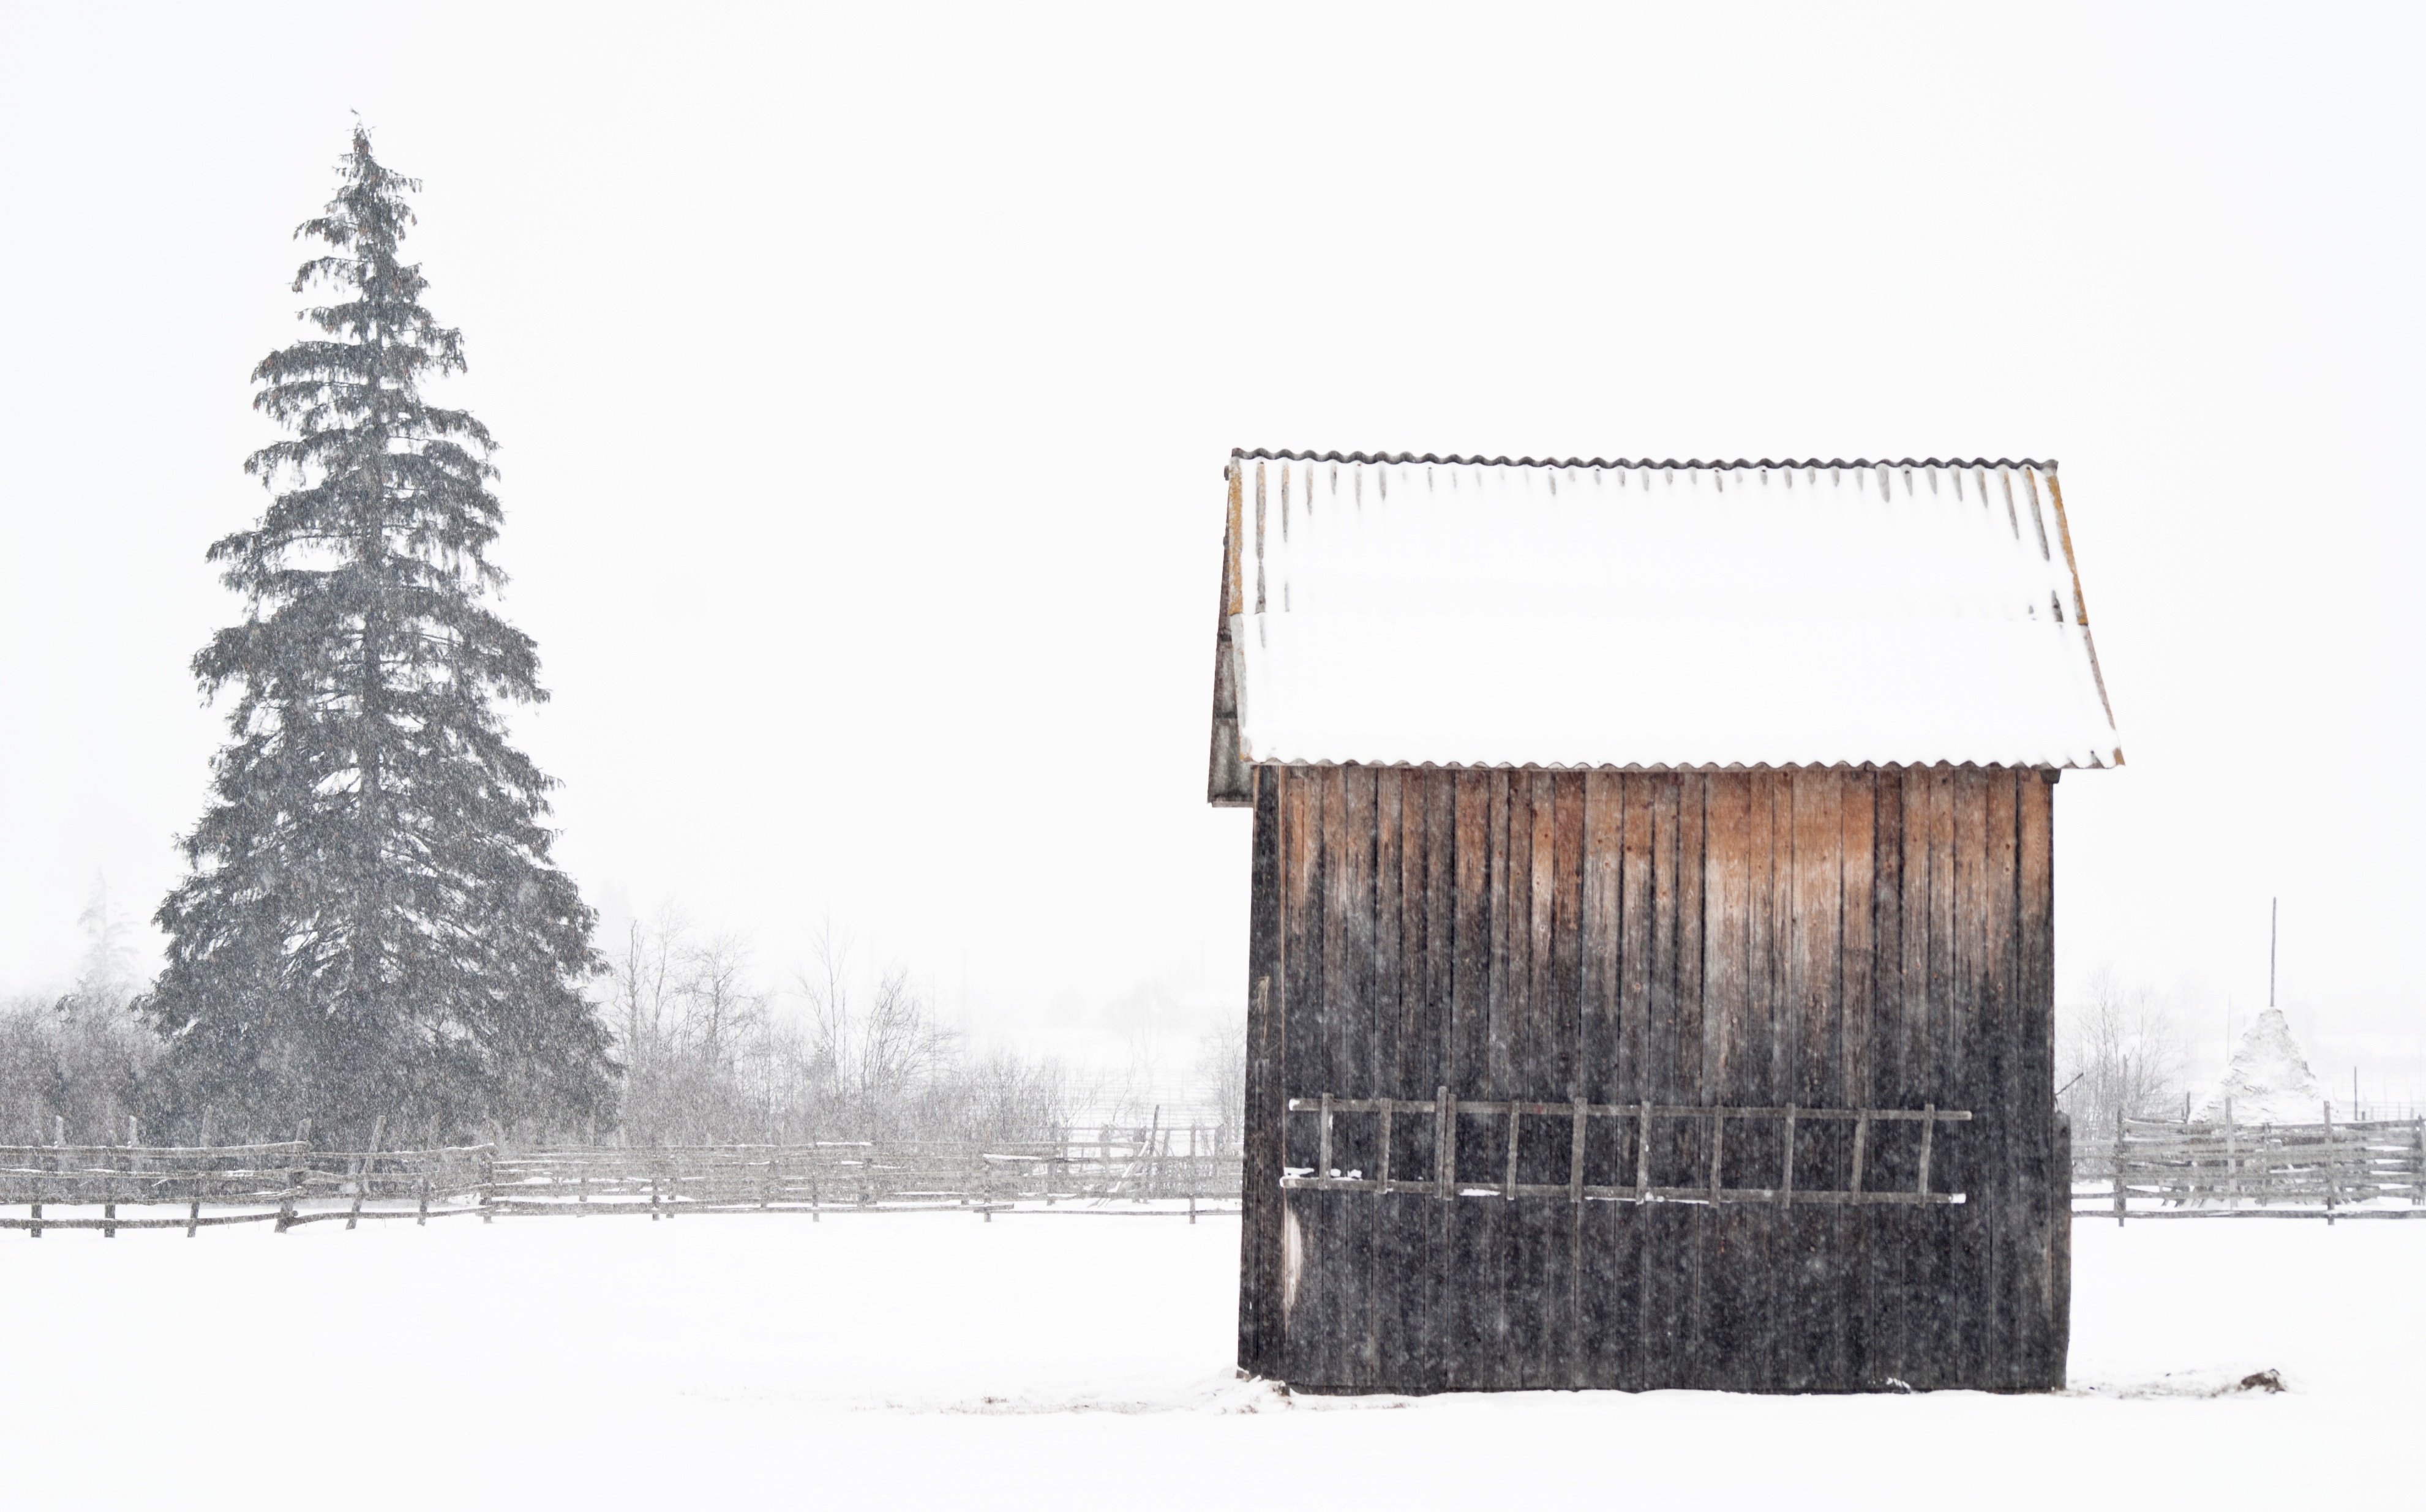
snow, winter, season, drawing